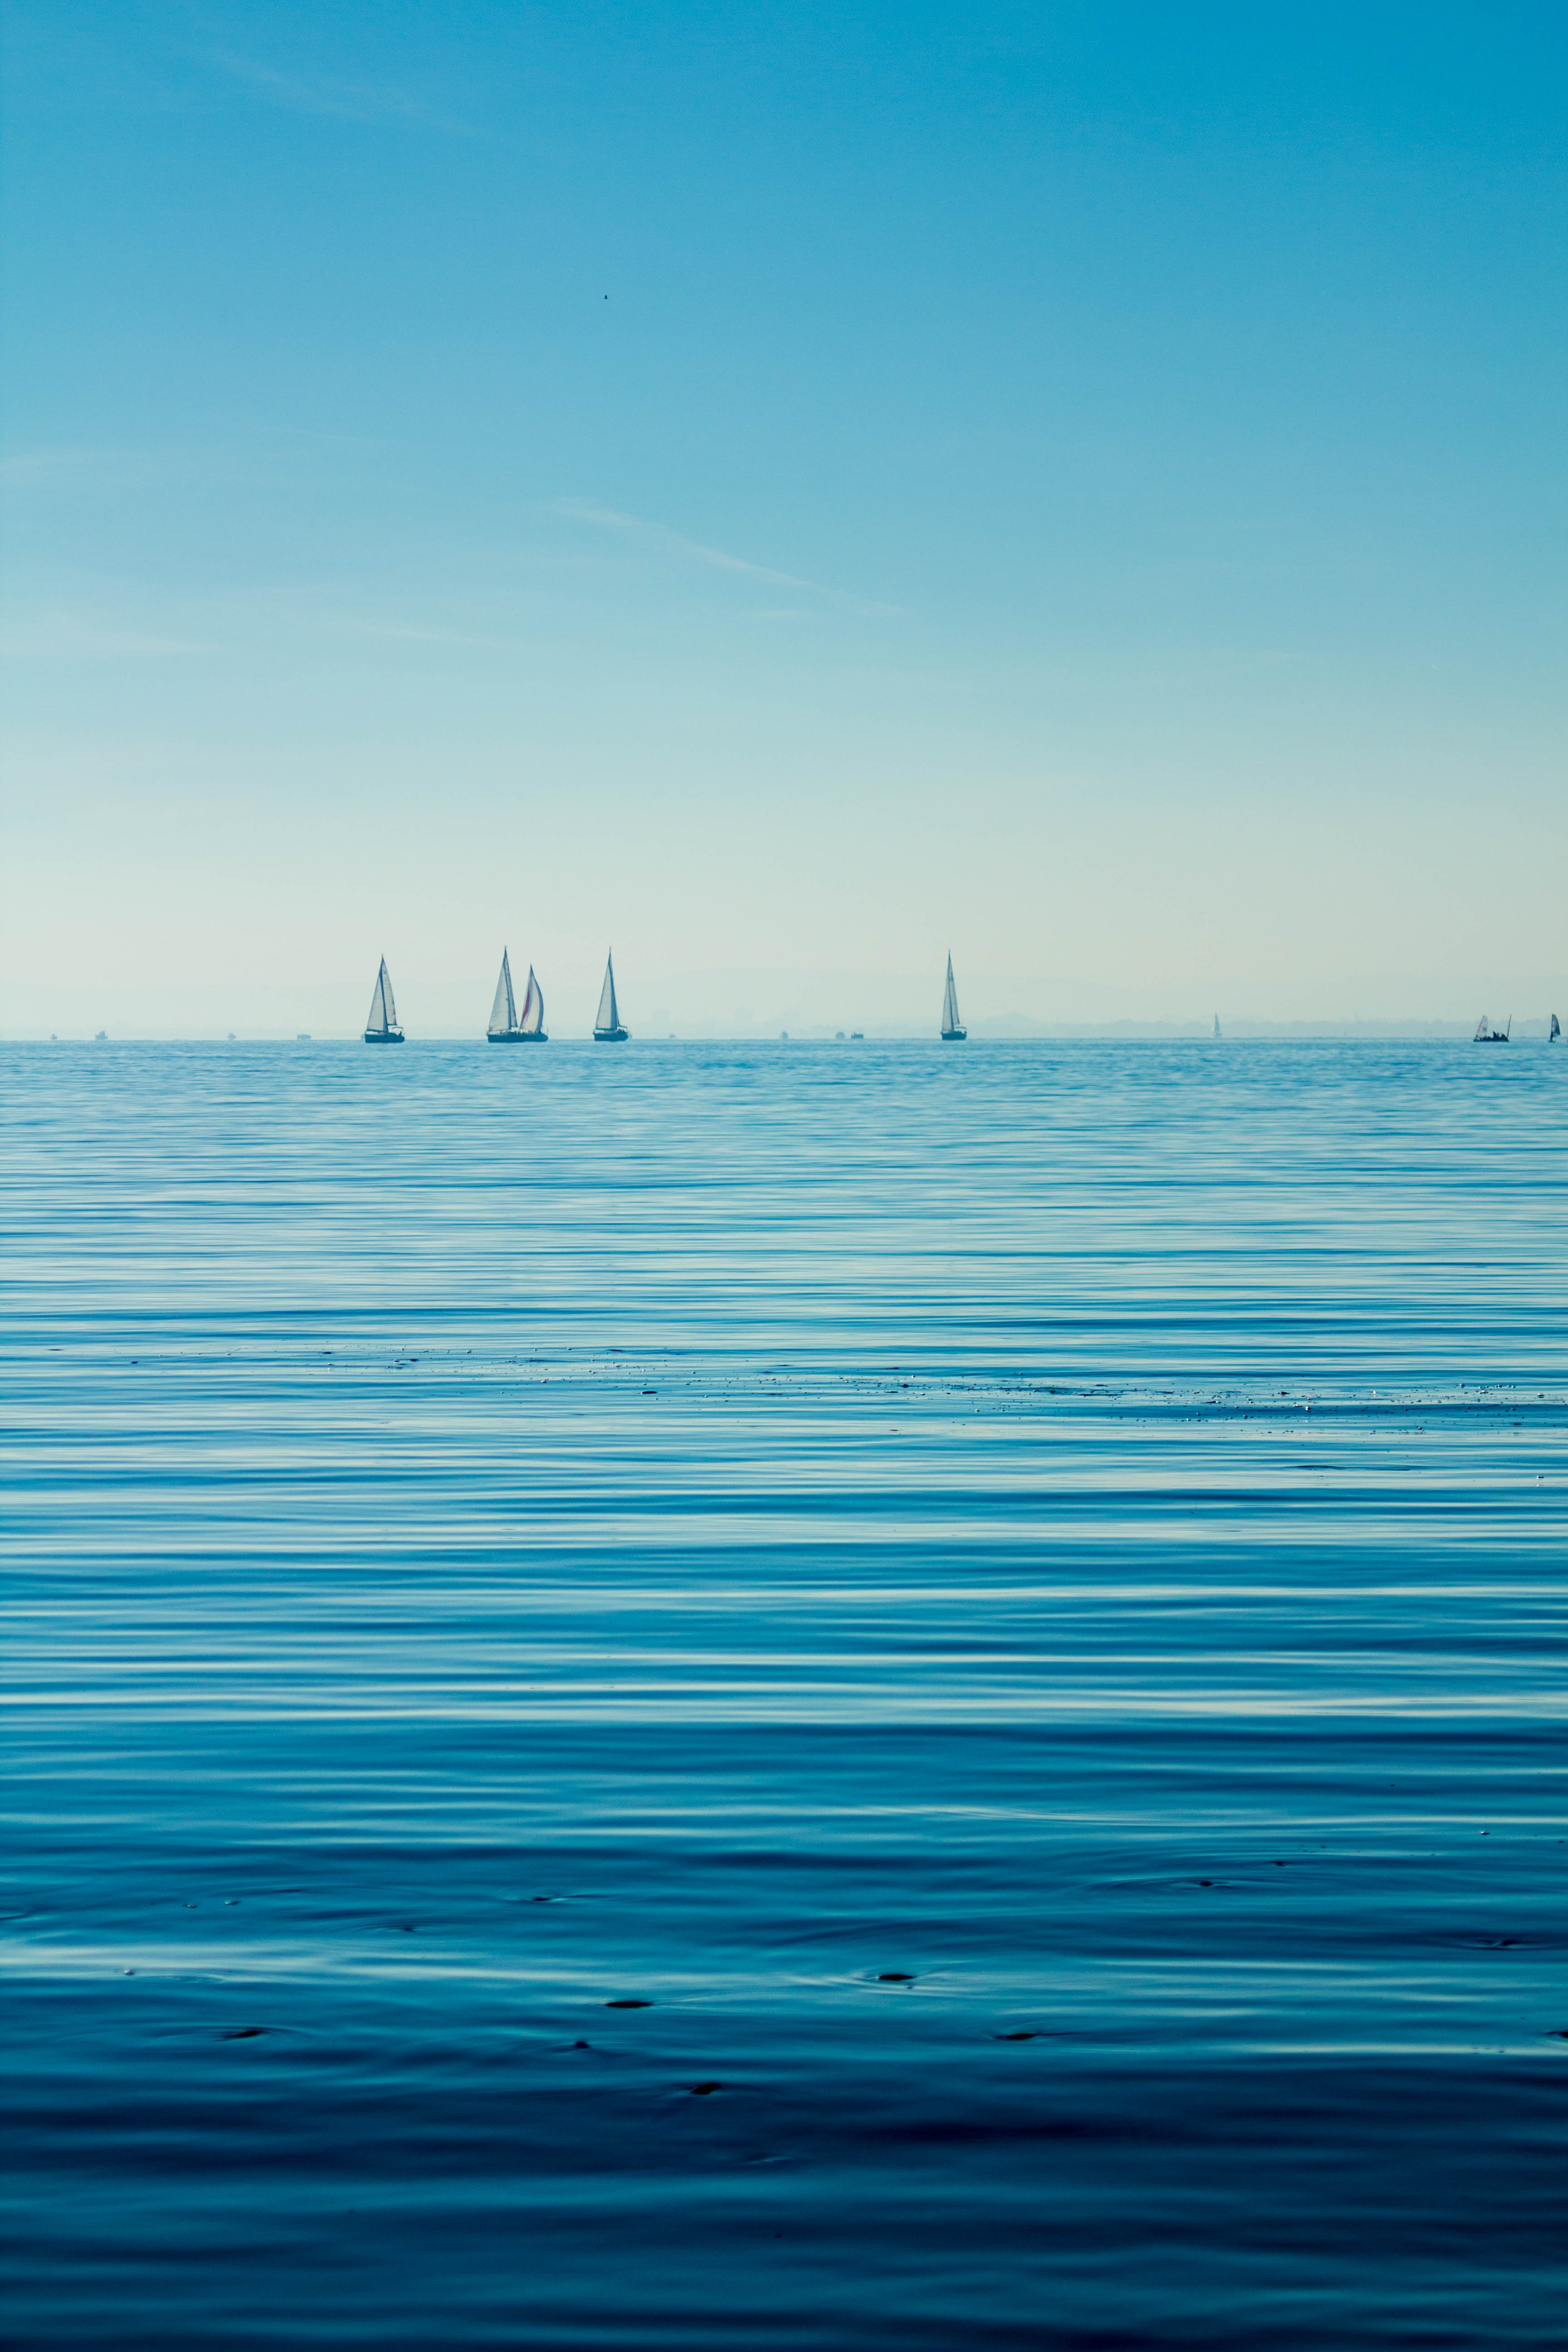
beach, landscape, sea, coast, water, nature, ocean, horizon, sky, boat, shore, wave, dawn, dusk, reflection, bay, blue, body of water, boats, costa, ave, sailboats, wind wave